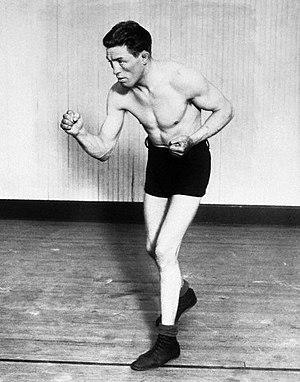
Ted Lewis, de son vrai nom Gershon Mendeloff, est un boxeur britannique né le 28 octobre 1894 à Londres, Angleterre, et mort le 20 octobre 1970.